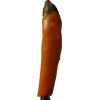
Label: pepper